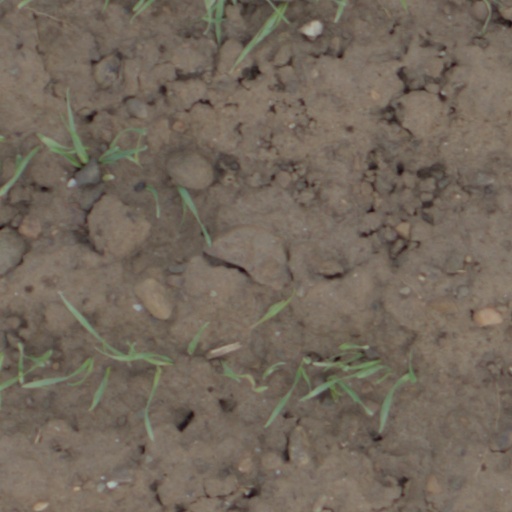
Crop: wheat